The Facts (Seattle)

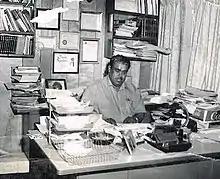
The founder of "The Facts" newspaper: Fitzgerald Beaver.

Fitzgerald Redd Beaver (1922-1992) was born January 18, 1922, in Martinsville, Virginia. Beaver graduated from high school in his home town of Martinsville, Virginia. He then went on to enroll and attend at North Carolina A&T College, but dropped out before graduating. Fitz had several jobs before coming to the Northwest including: a civilian employee for the U.S. Army, a railroad porter, and working at a radio station. His career at the radio station sparked his passion, spending the rest of his life in public relations and journalism. Quite successful in his career on the radio he became known as "Eager Beaver" on his radio show. Taking this fame he moved to manage a black owned radio station in the Northwest. Staying a short while, then founded "The Facts". Fitz continued to better his community throughout his life as the president of the Boys and Girls Club, creating a primarily African American golf club, and worked with the government on minority recruitings.